Fontaine Molière

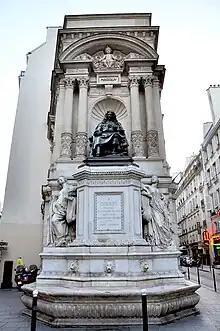
The Fontaine Molière

The Fontaine Molière is a fountain in the 1st arrondissement of Paris, at the junction of the Rue Molière and the Rue de Richelieu.